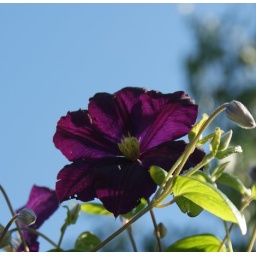
The flowers around the pergola in our backgarden. Back garden of my house July 08